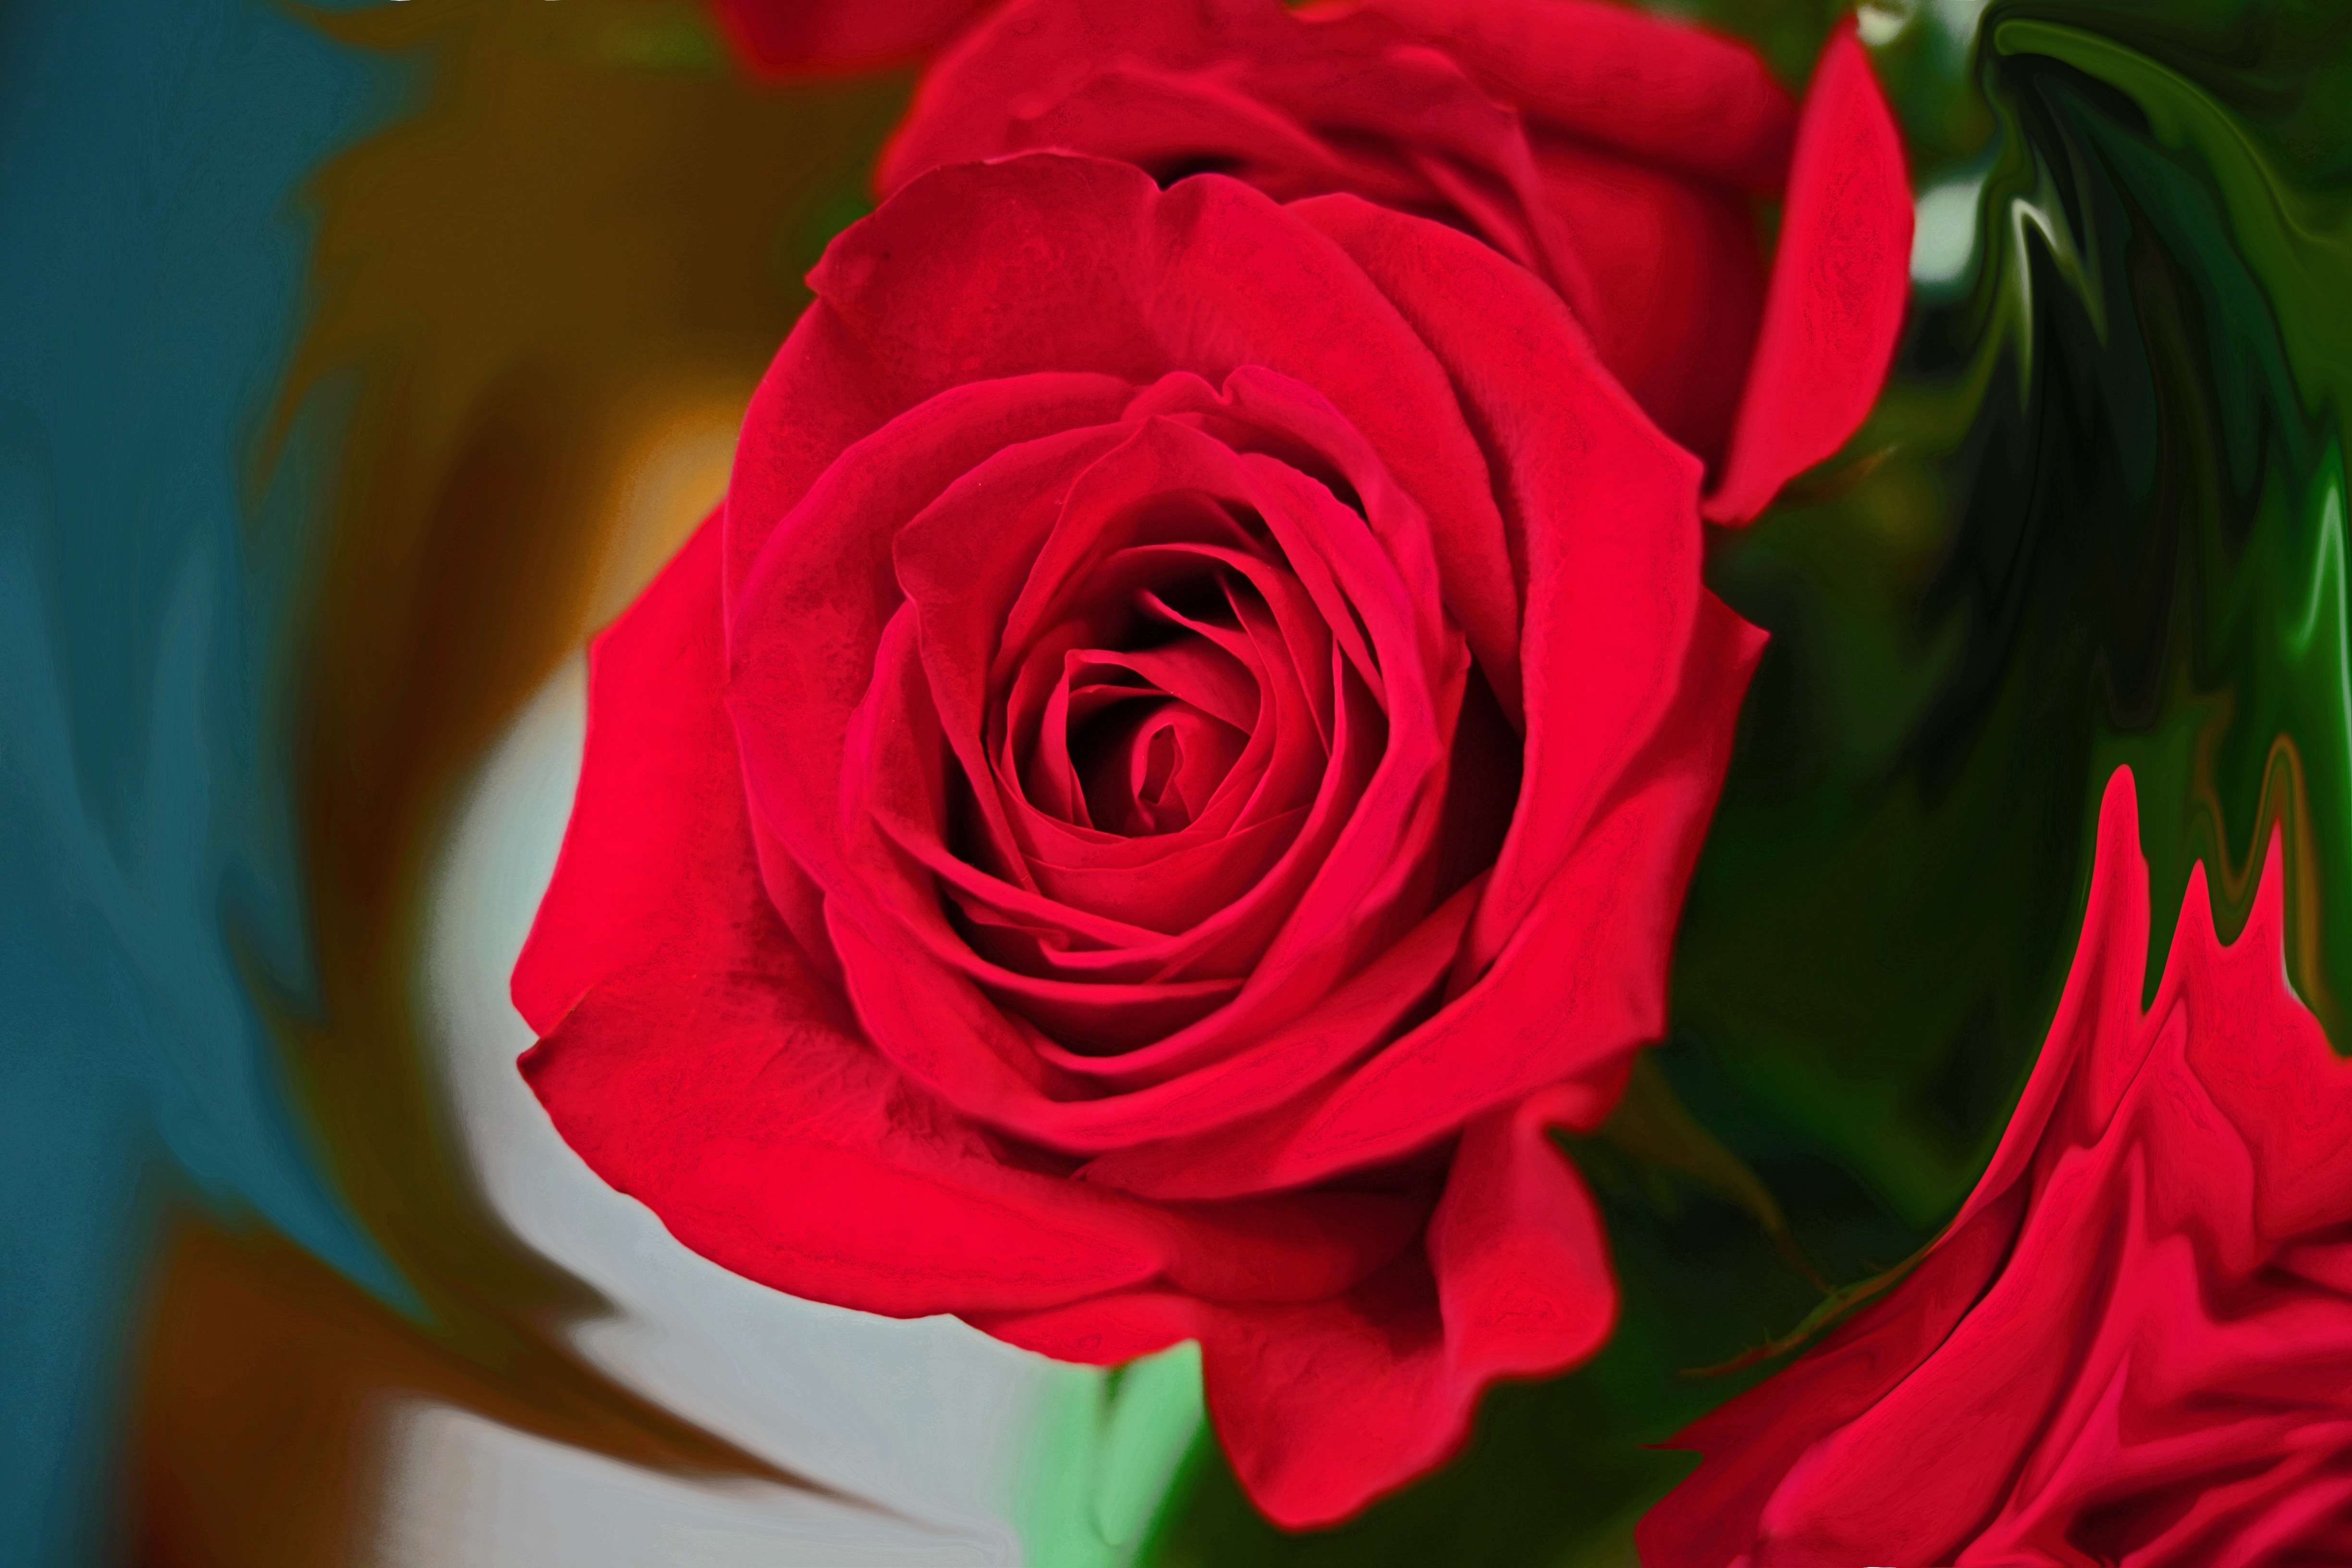
plant, flower, petal, rose, red, pink, red rose, close up, floribunda, macro photography, flowering plant, garden roses, rose family, flower bouquet, flowing flower, plant stem, land plant, rose order